2013–14 Conference USA men's basketball season

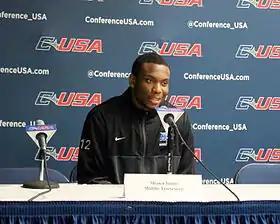
Shawn Jones

The National Association of Basketball Coaches announced their Division I All-District teams on March 12, recognizing the nation's best men's collegiate basketball student-athletes. Selected and voted on by member coaches of the NABC, 252 student-athletes, from 25 districts were chosen. The selections on this list were then eligible for NABC Coaches' All-America Honors. The following list represented the District 11 players chosen to the list.